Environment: real
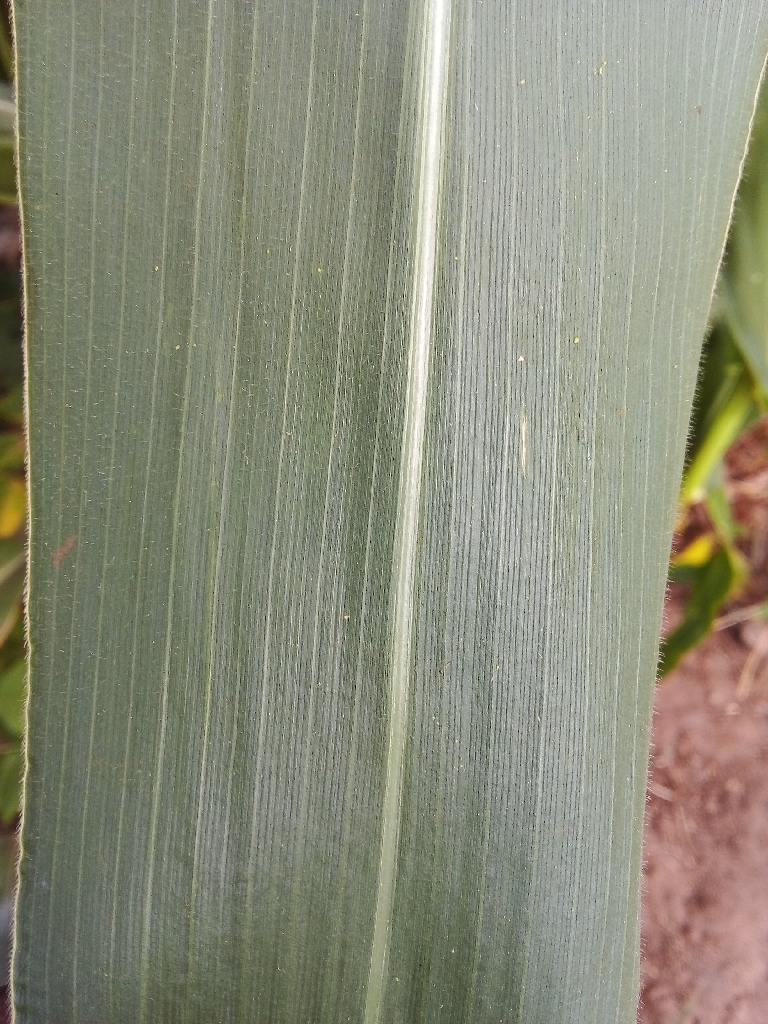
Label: healthy